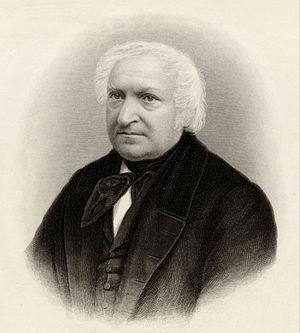
Christian Johann Heinrich Heine [ˈkʁɪsti̯an ˈjoːhan ˈhaɪnʁɪç ˈhaɪnə], né le 13 décembre 1797 à Düsseldorf, Duché de Berg, sous le nom de Harry Heine et mort le 17 février 1856 à Paris sous le nom de Henri Heine, est un écrivain allemand du XIXᵉ siècle.